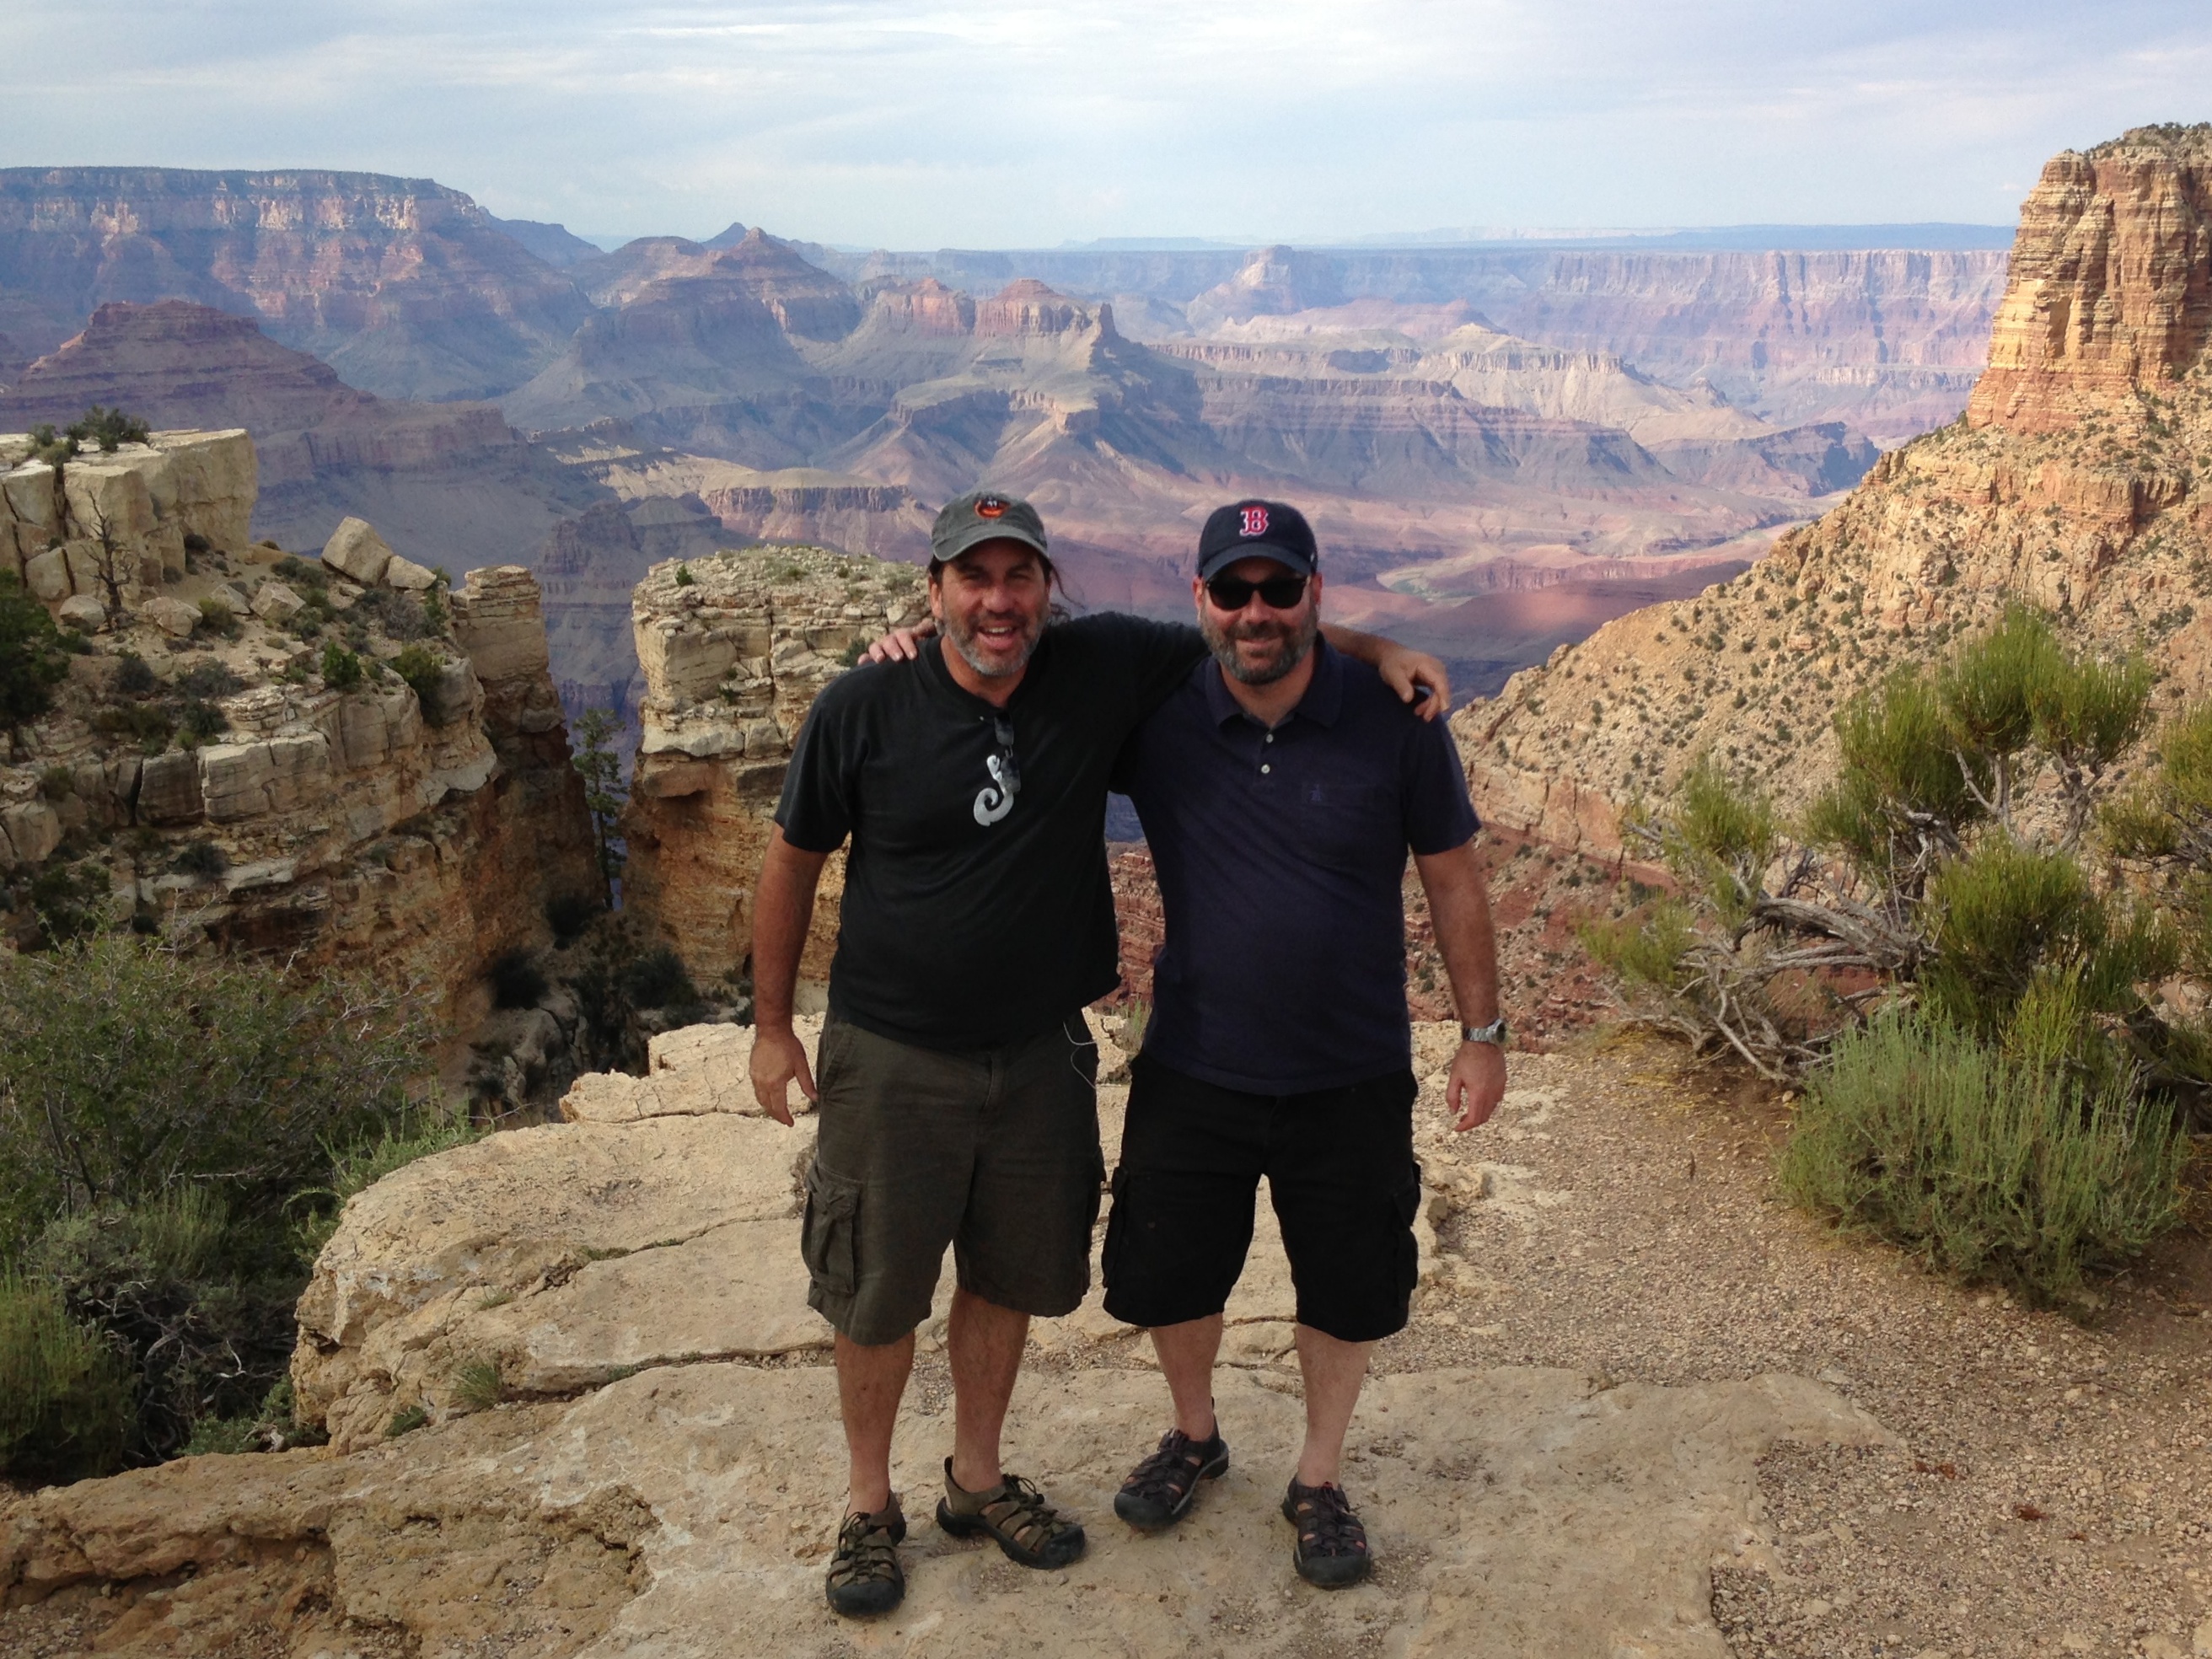
walking, hiking, trail, adventure, canyon, tourism, geology, badlands, wadi, landform, tours, geographical feature